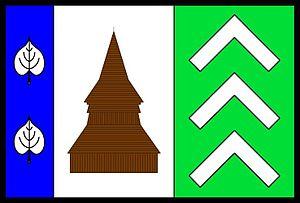
Vilantice est une commune du district de Trutnov, dans la région de Hradec Králové, en République tchèque. Sa population s'élevait à 213 habitants en 2018.